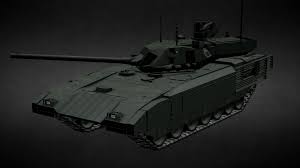
Label: Tank